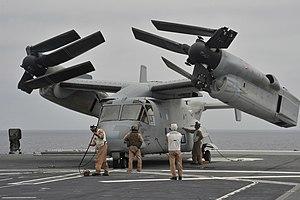
Le Boeing/Bell V-22 Osprey est un appareil de transport hybride américain. Sa formule à rotors basculants lui permet de décoller et atterrir verticalement, comme un hélicoptère, et de voler comme un avion. C'est le premier appareil de ce type et de cette taille à être construit en série, malgré les controverses sur la sécurité soulevées lors de son développement.